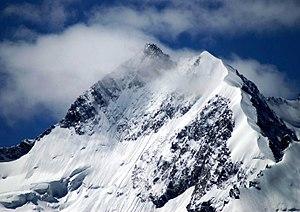
Le piz Bernina, ou anciennement Monte Rosso di Scerscen en italien, est un sommet des Alpes, situé en Suisse, dans le canton des Grisons. Avec ses 4 049 m d'altitude, il est le point culminant de la chaîne de la Bernina et de toutes les Alpes orientales, dont il est le seul sommet de plus de 4 000 mètres. La frontière avec l'Italie passe en contrebas du sommet, sur la Punta Perrucchetti également appelée la Spedla.
Cette liste présente les cantons suisses par altitude.
Les Alpes rhétiques ou Alpes grisonnes sont un ensemble des Alpes orientales centrales compris entre la haute-vallée du Rhin postérieur et le val Bregaglia à l'ouest et la vallée de l'Adda au sud et à l'est. Ils s'étendent entre la Suisse orientale, le Liechtenstein, l'Autriche, et l'Italie. L'Inn s'écoule également au sein de cet ensemble, en direction du nord-est.